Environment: real
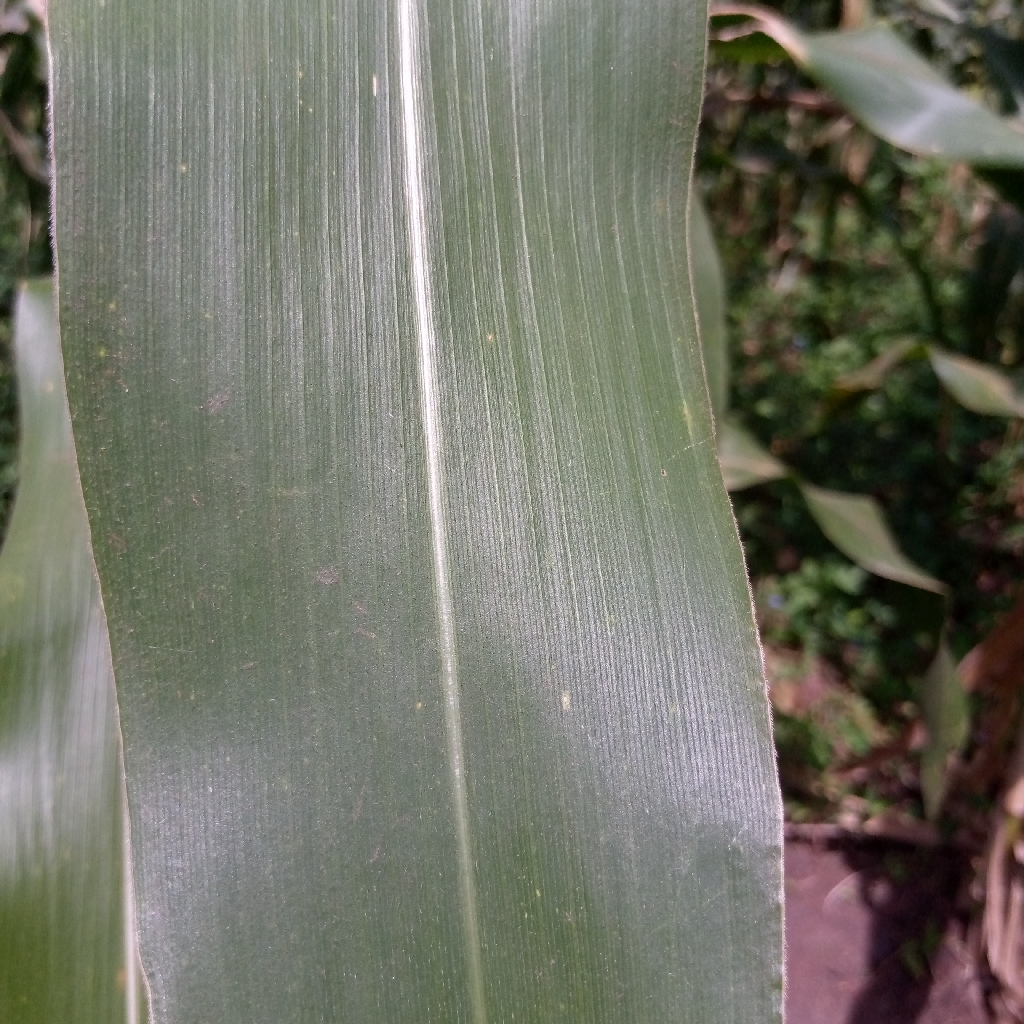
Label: healthy